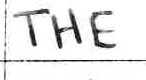
Label: the